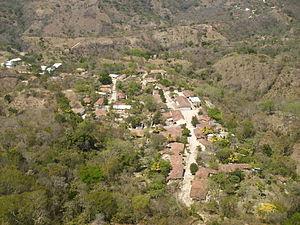
Virginia est une municipalité du Honduras, située dans le département de Lempira. La municipalité comprend 5 villages et 35 hameaux. Elle est fondée en 1830.